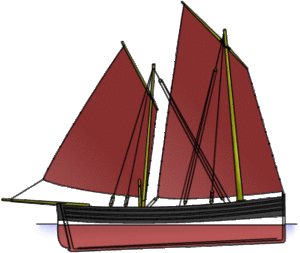
Un lougre est un ancien type de bateau utilisé sur les côtes de la Manche et en océan Atlantique.